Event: Ecuador Earthquake
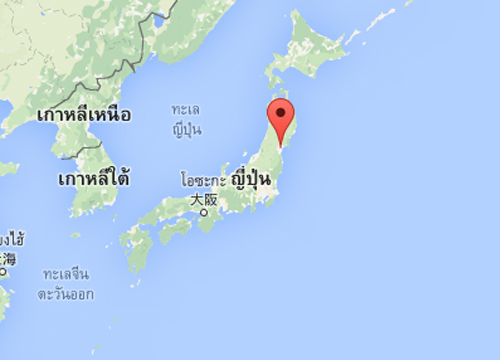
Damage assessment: no_damage